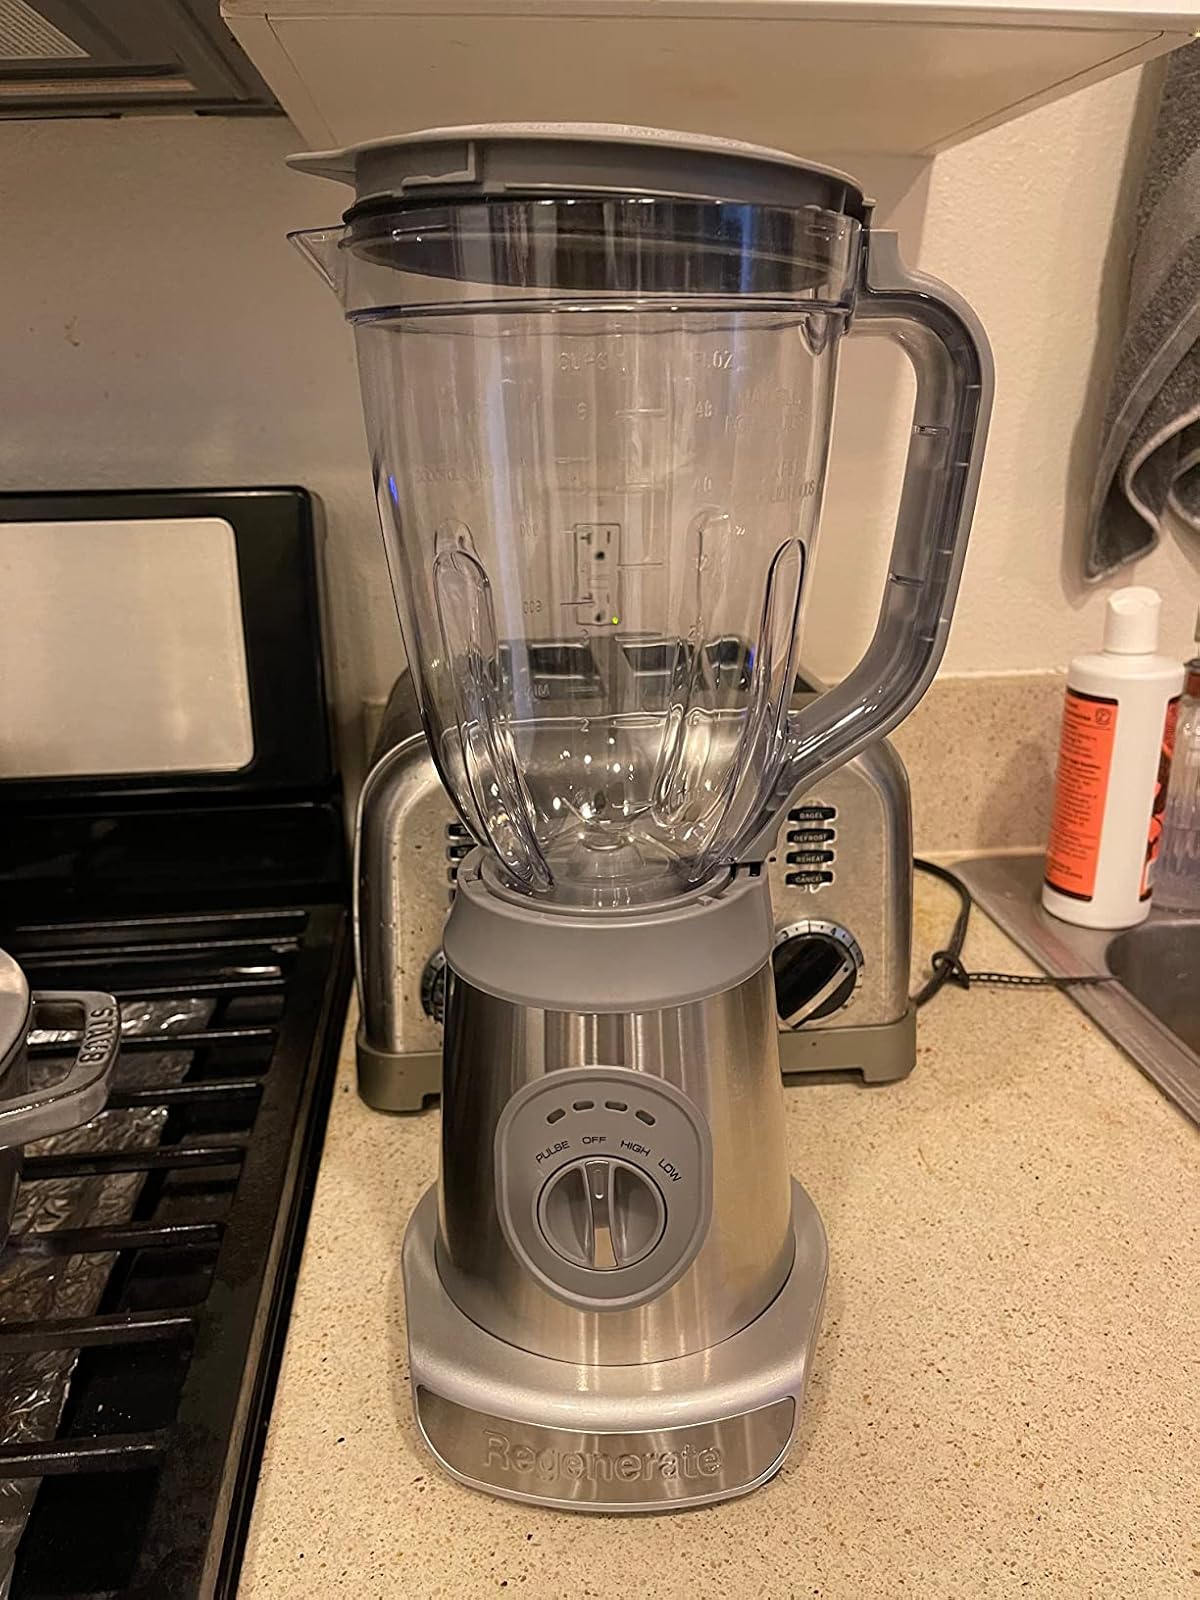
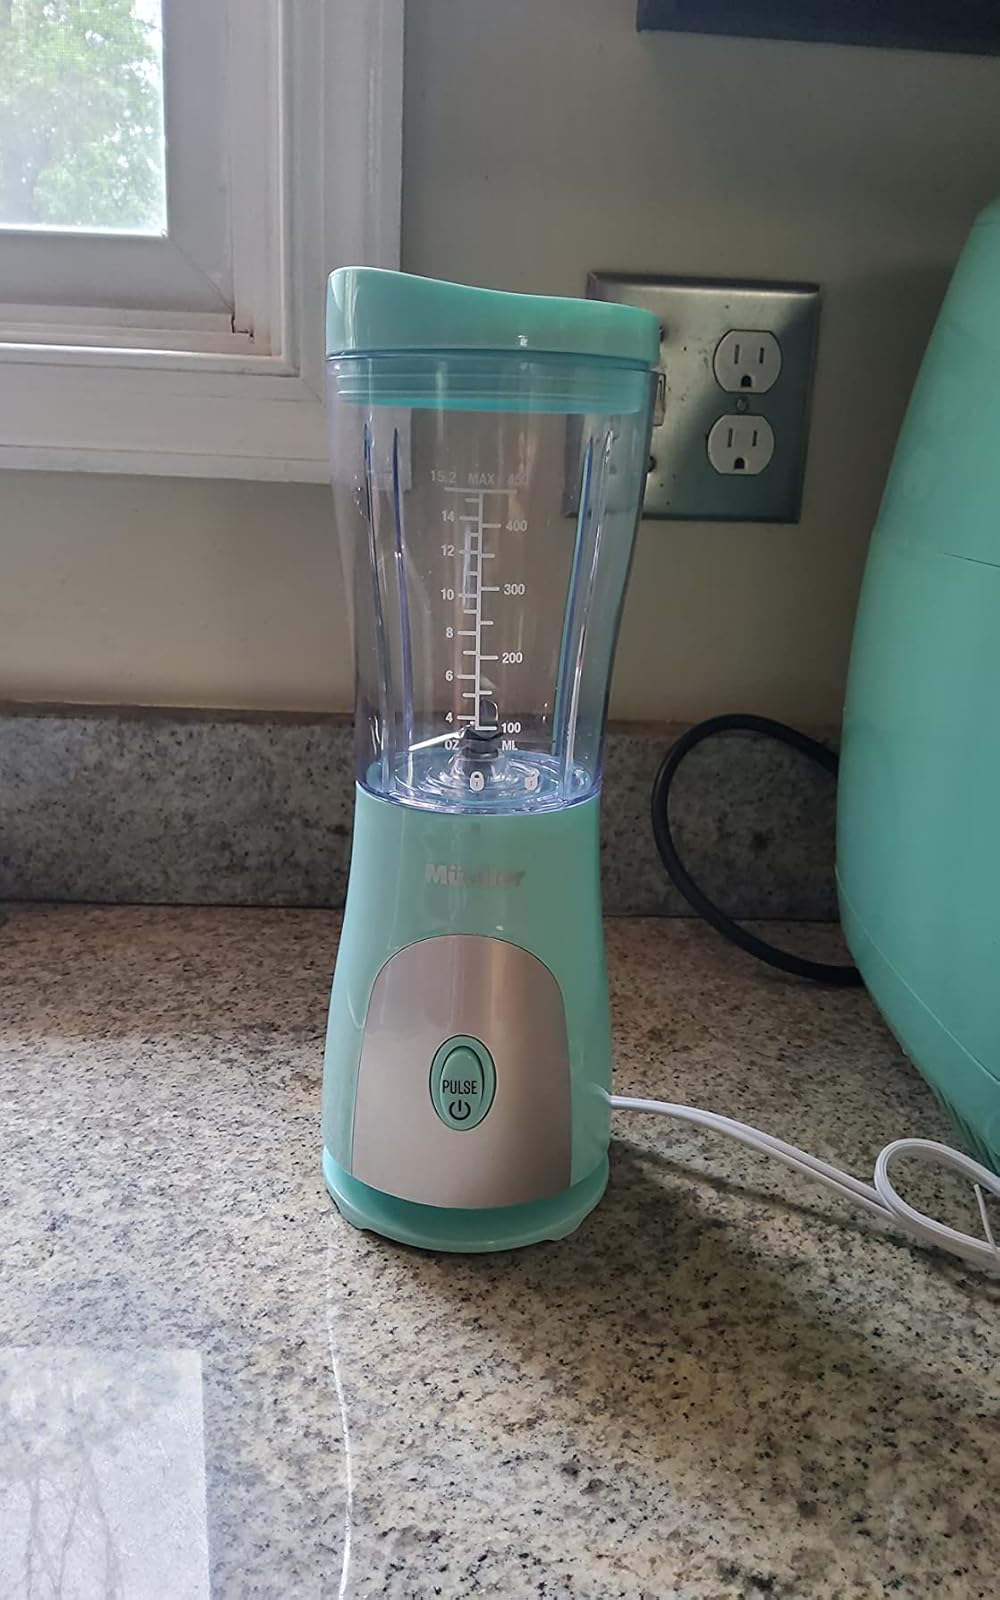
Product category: items_blender
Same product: no